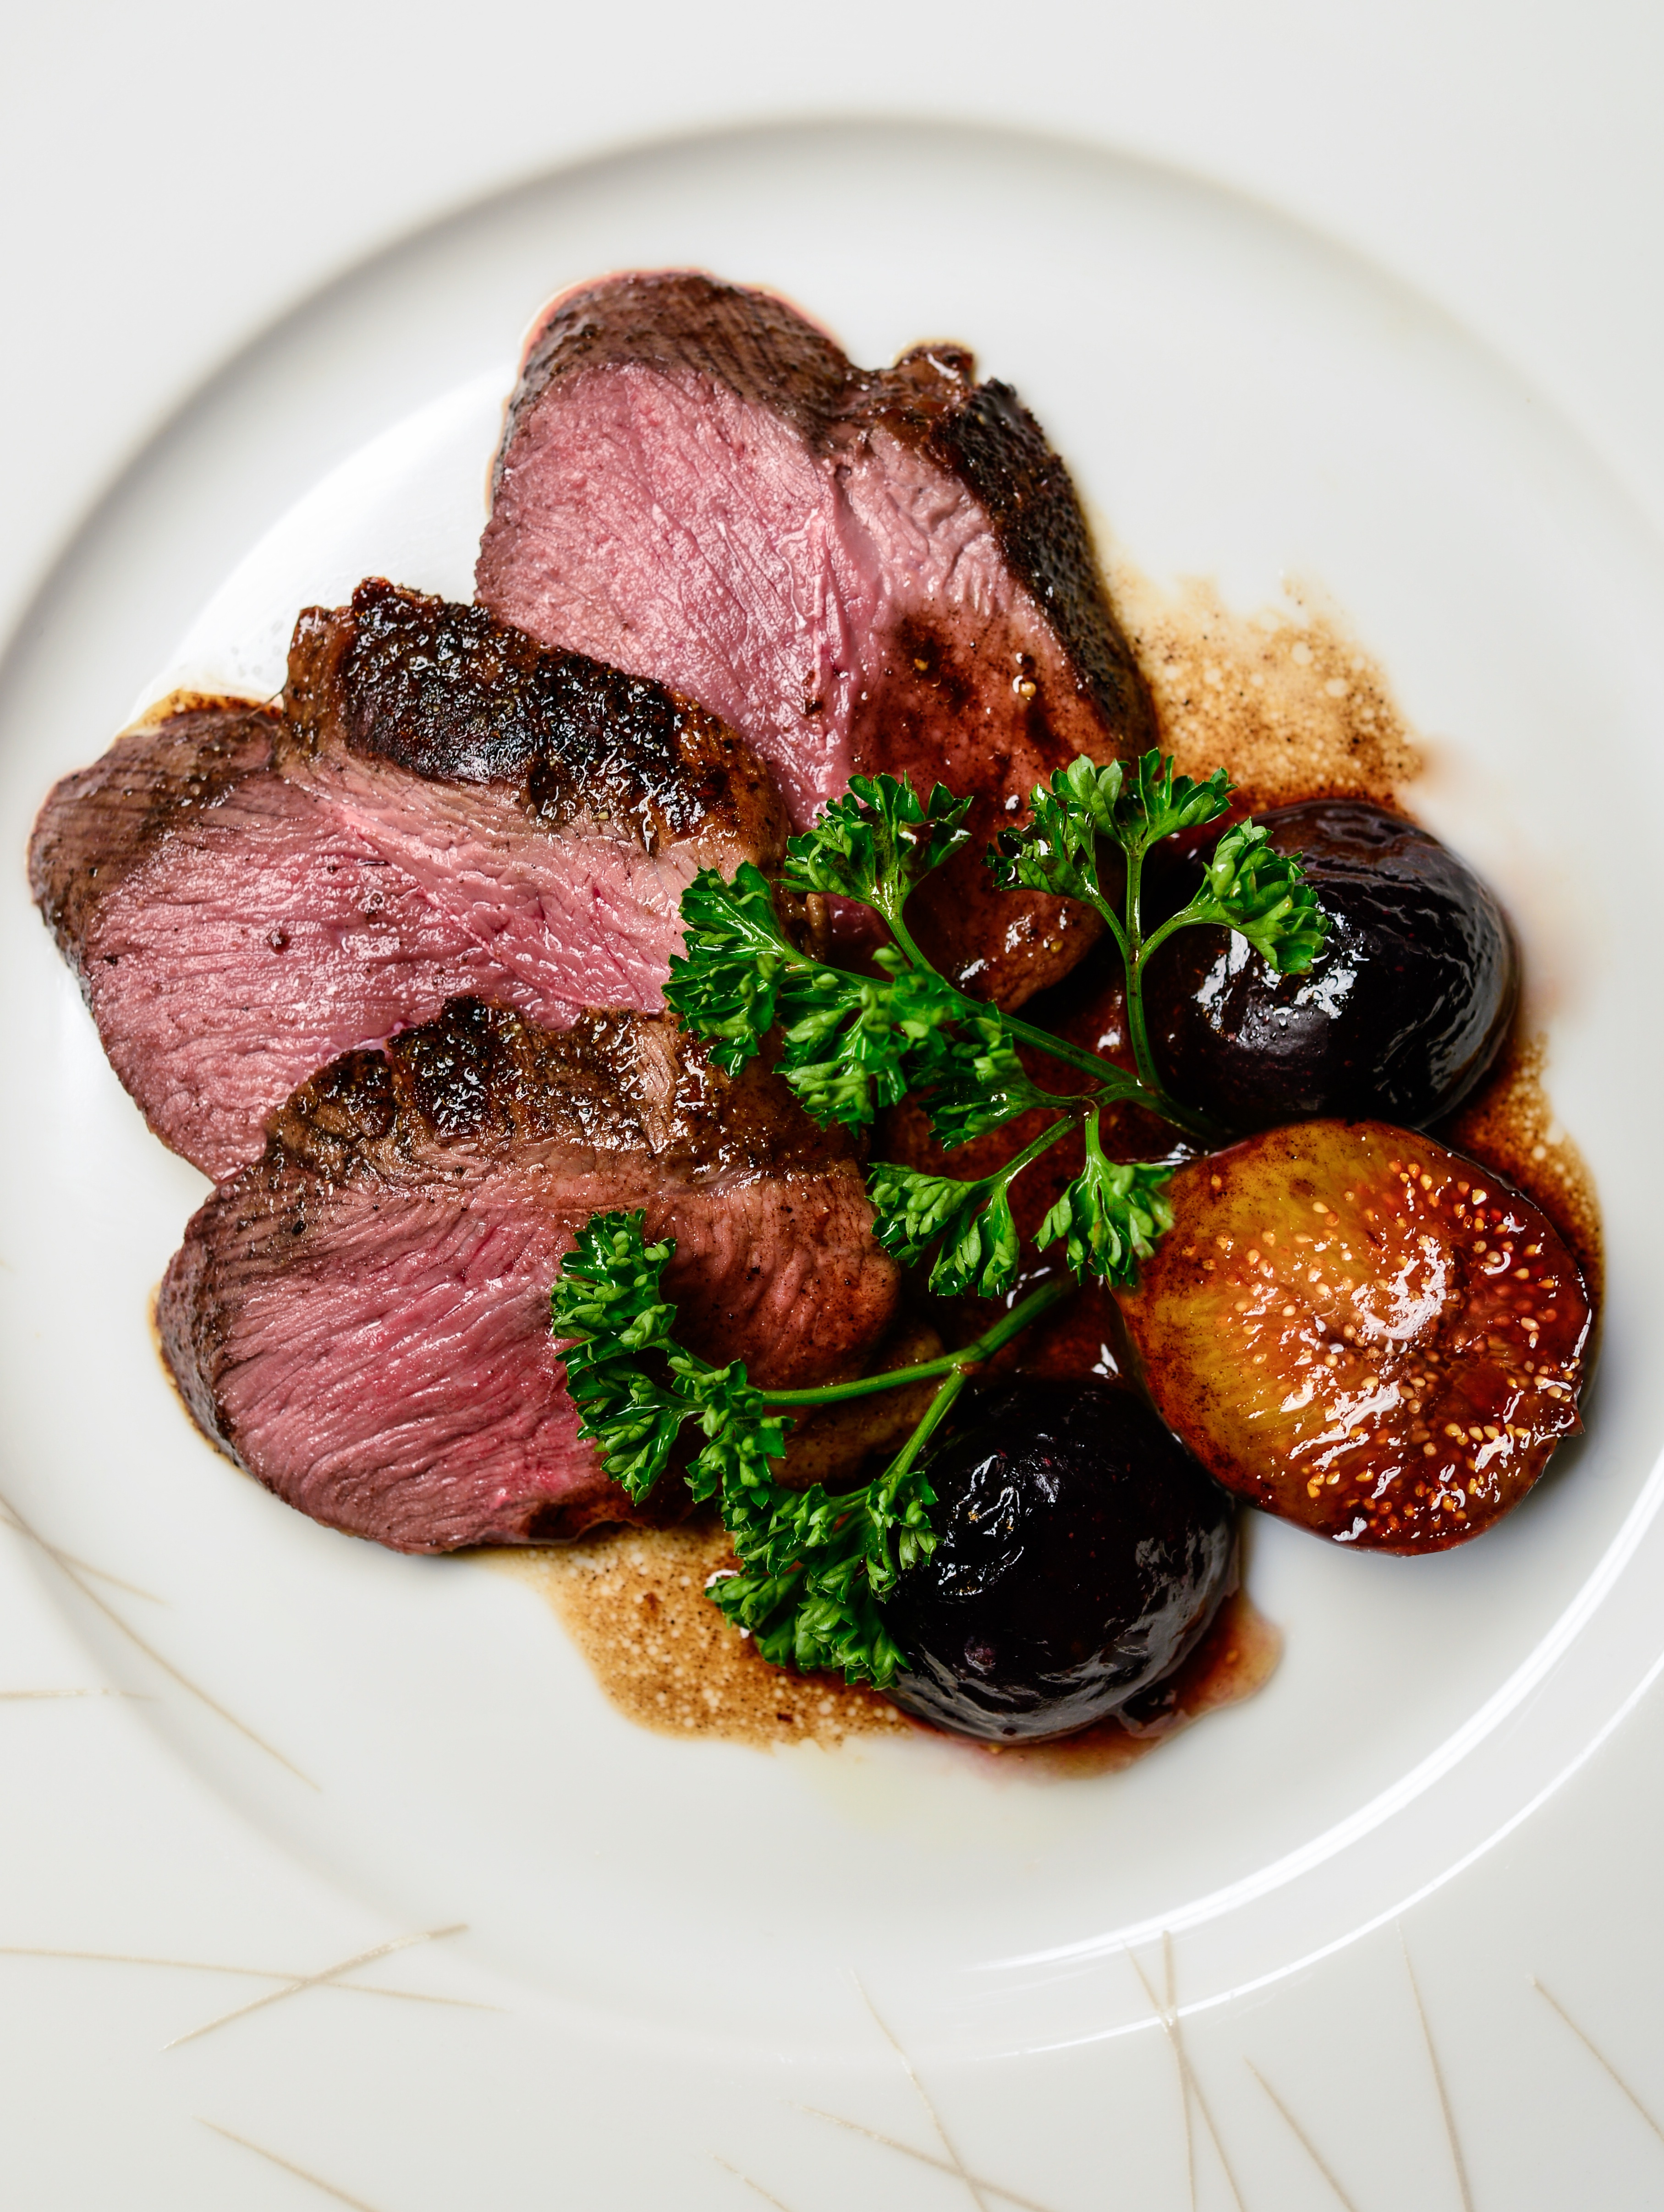
roast, dish, meal, food, produce, kitchen, meat, cuisine, steak, fig, feast, parsley, venison, beef tenderloin, duck breast, main dish, roast beef, animal source foods, sirloin steak